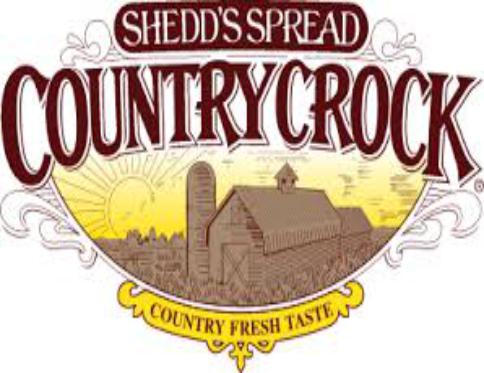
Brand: Country Crock
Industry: Food